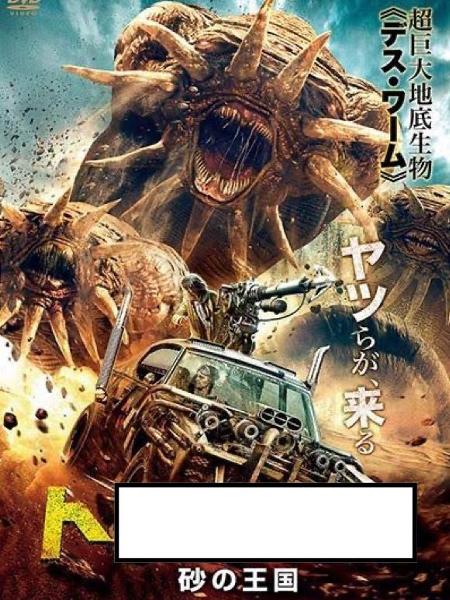
回答:  ゙ラえもんのび太の